History of socialism

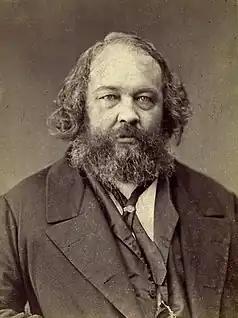
Russian anarchist Mikhail Bakunin opposed the Marxist aim of dictatorship of the proletariat in favour of universal rebellion and allied himself with the federalists in the First International before his expulsion by the Marxists

"The French Revolution of 1789," Karl Marx (1818–1883) and Frederick Engels (1820–1895) wrote, "abolished feudal property in favour of bourgeois property". The French Revolution was preceded and influenced by the works of Jean-Jacques Rousseau, whose "Social Contract" famously began: "Man is born free, and he is everywhere in chains". Rousseau is credited with influencing socialist thought, but it was François-Noël Babeuf, and his "Conspiracy of Equals", who is credited with providing a model for left-wing and communist movements of the 19th century.